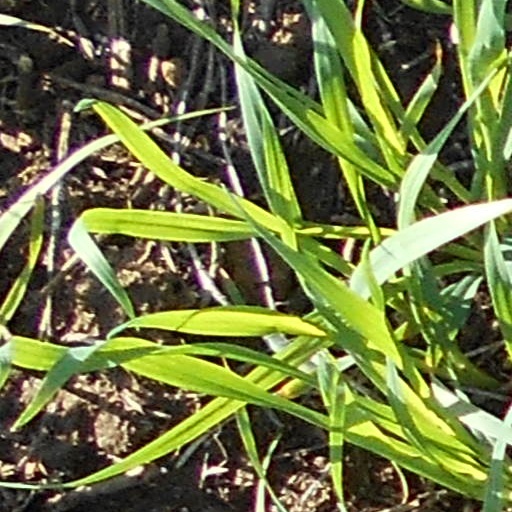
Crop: wheat